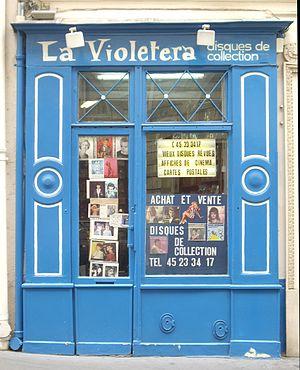
Un disquaire est un commerçant tenant un magasin spécialisé dans la vente de disques et de supports audio.